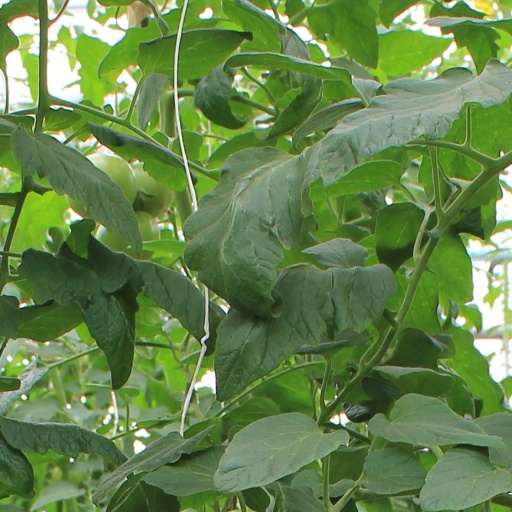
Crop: tomato